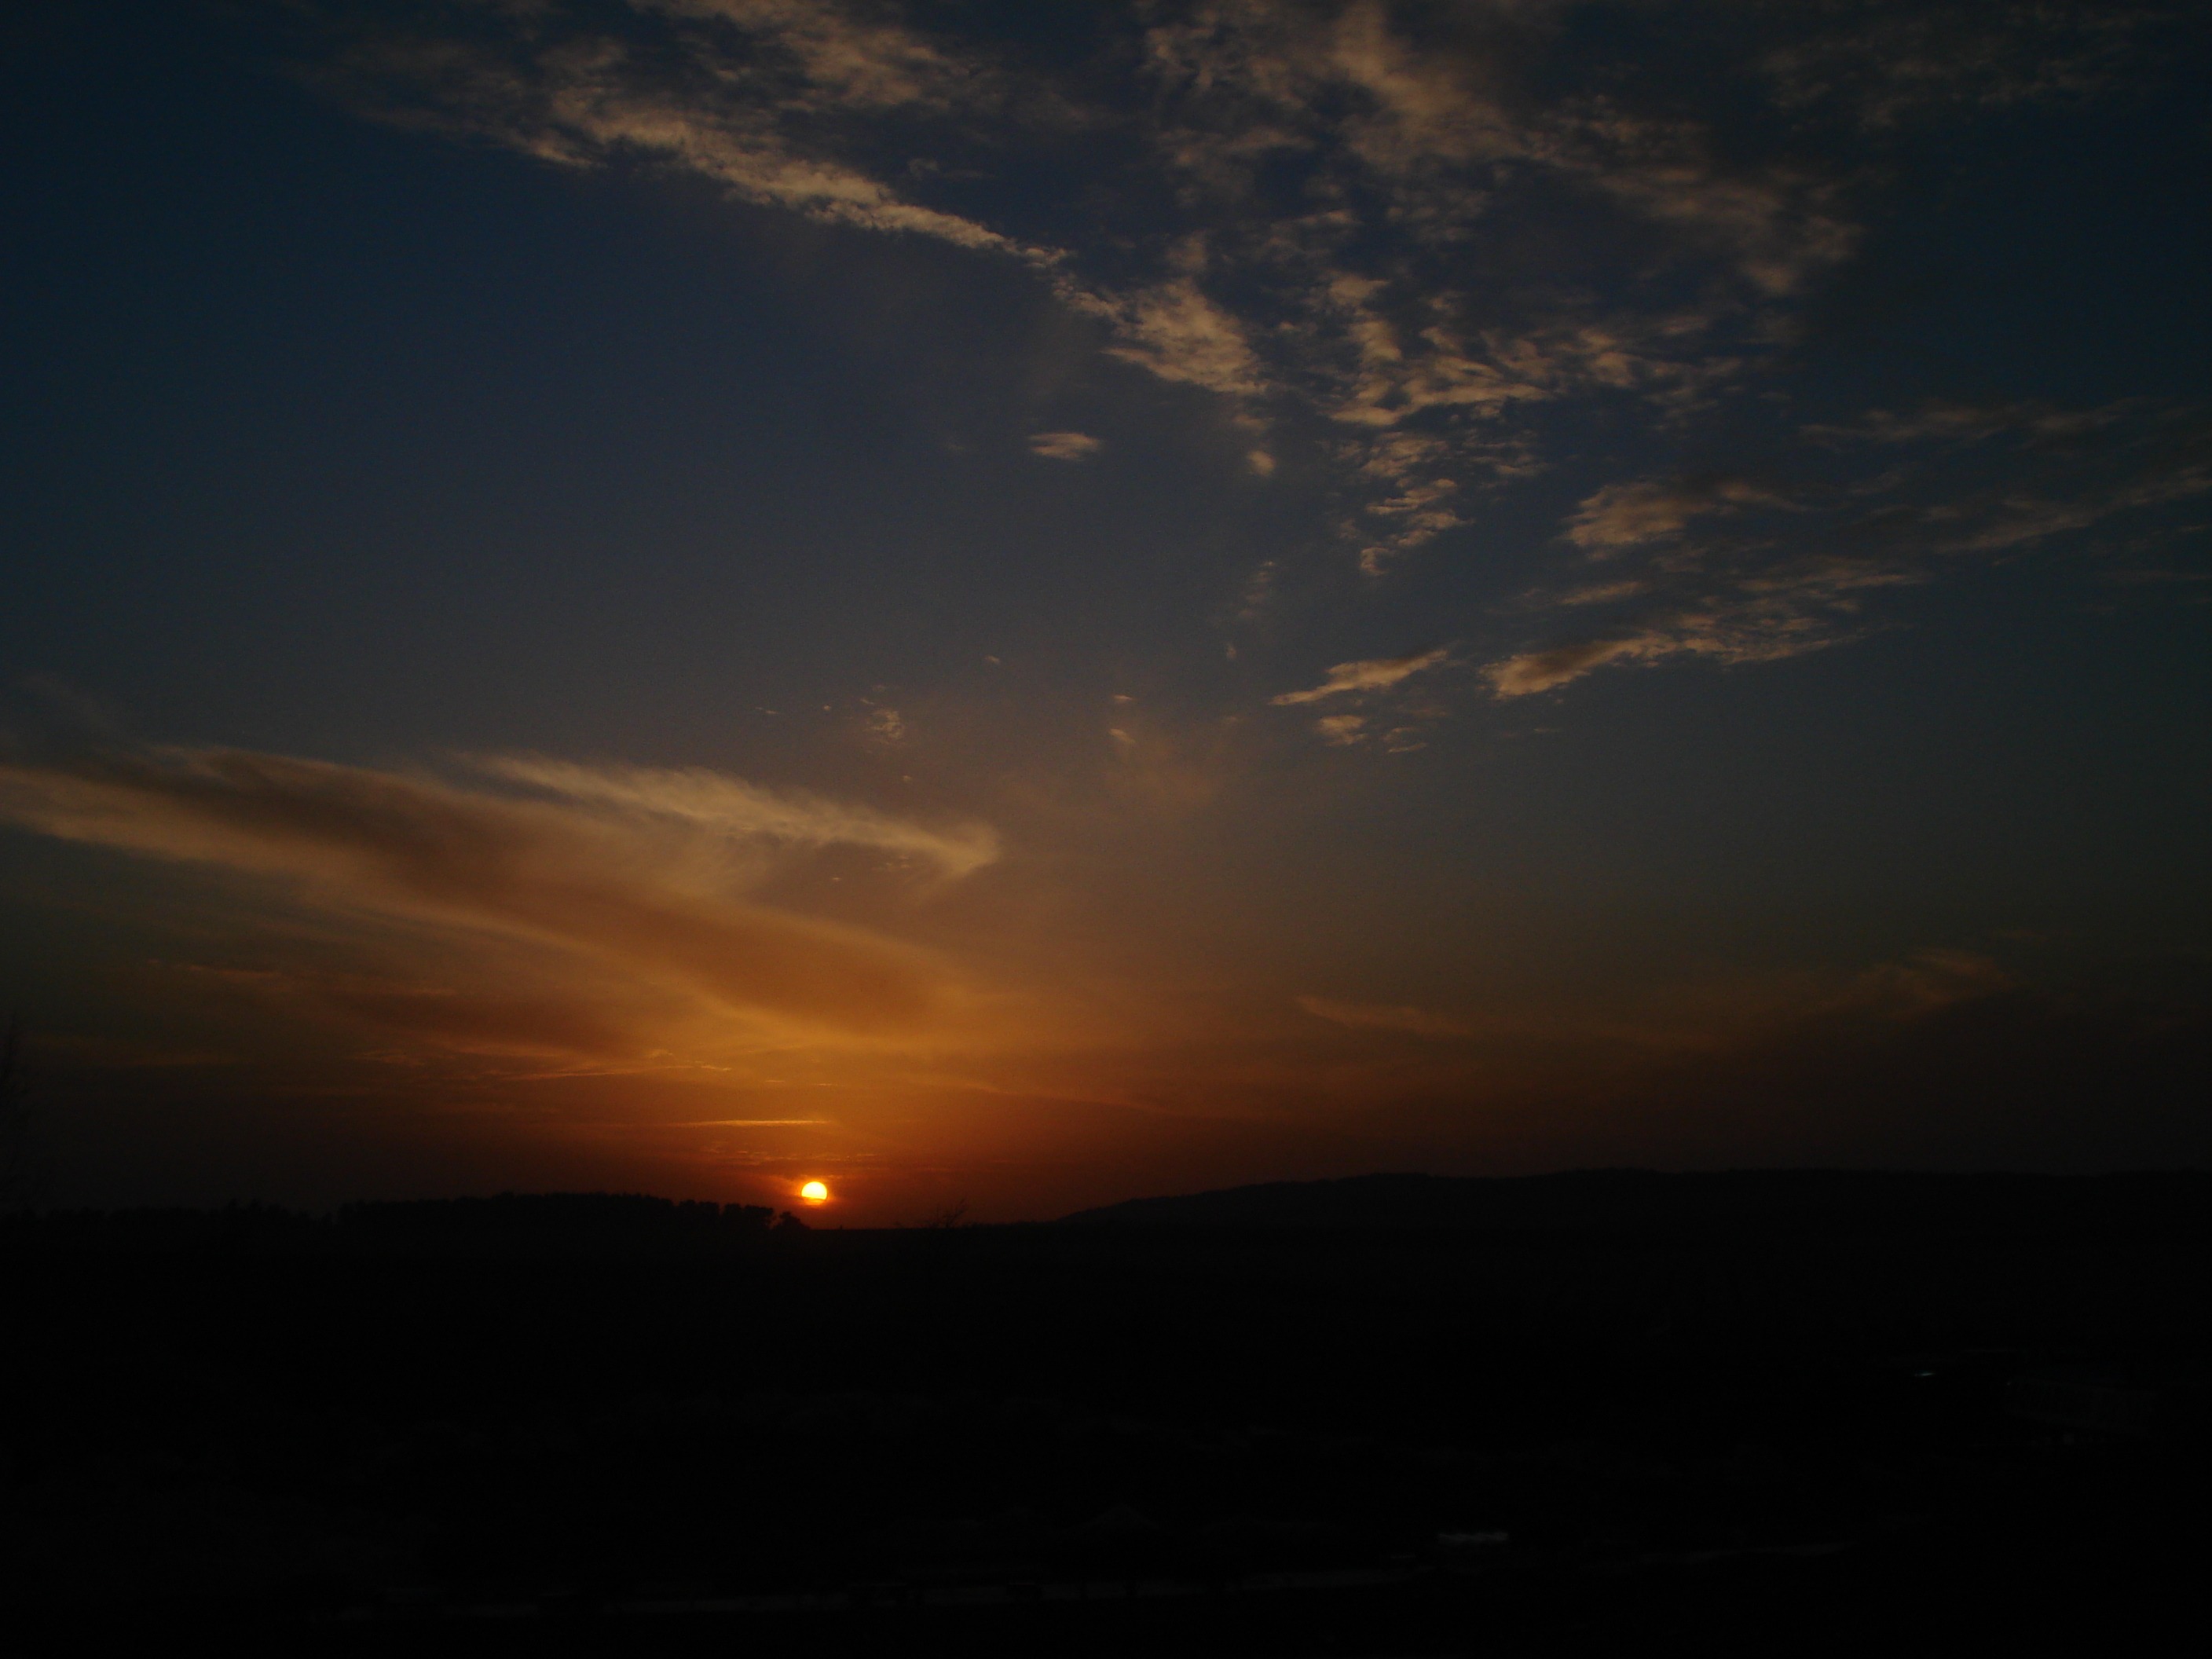
horizon, cloud, sky, sun, sunrise, sunset, sunlight, morning, dawn, atmosphere, dusk, evening, darkness, of, afterglow, red sky at morning